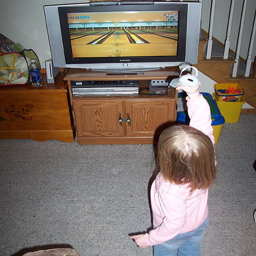
a young little girl enjoys playing her wii
A kid with a remote in a room.
A young girl plays a bowling game on her TV.
A child is playing a bowling video game.
a little girl playing a bowling video game